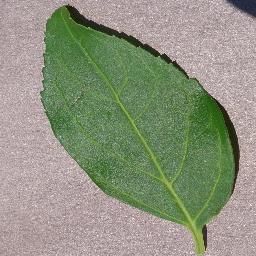
Label: Cherry___healthy